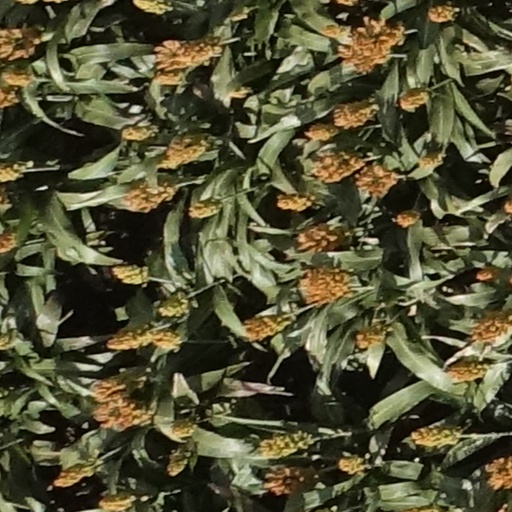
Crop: sorghum